Gossip (The Office)

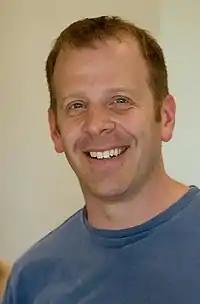
A red-haired man wearing a blue T-shirt looking directly forward and smiling.

"Gossip" was written and directed by Paul Lieberstein, a producer and screenwriter for the series who also plays Toby. The episode confirmed the fact that Pam was pregnant, which was strongly hinted in the fifth season finale, "Company Picnic". "Gossip" was the first episode to feature Ellie Kemper as a full cast member; she had guest starred in several episodes at the end of the fifth season as receptionist Erin Hannon. It was also the first episode of "The Office" to air since the release of the Ed Helms comedy film "The Hangover". The film was a surprise box office success, grossing more than twice the amount of "The 40-Year Old Virgin", which established Steve Carell as a comedy movie star. Commentators were split on what the success would mean for "The Office", with some believing it would allow the show's writers to better realize his potential and write better material for Helms, and others expressing concern Helms would not be as dedicated to the Andy Bernard role.